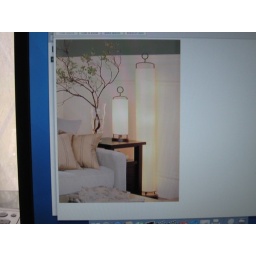
As seen on a computer. He got me the large floor lamp in the background. Nice!